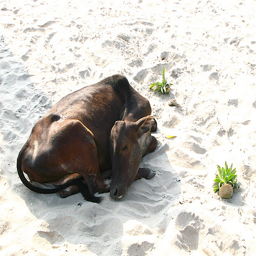
A cow laying on a sandy beach next to wile plants.
An animal laying in the sand outside sleeping
A cow is lying asleep on the beach
A cow curled up laying in the sand.
A brown cow lays down on the beach to take a nap